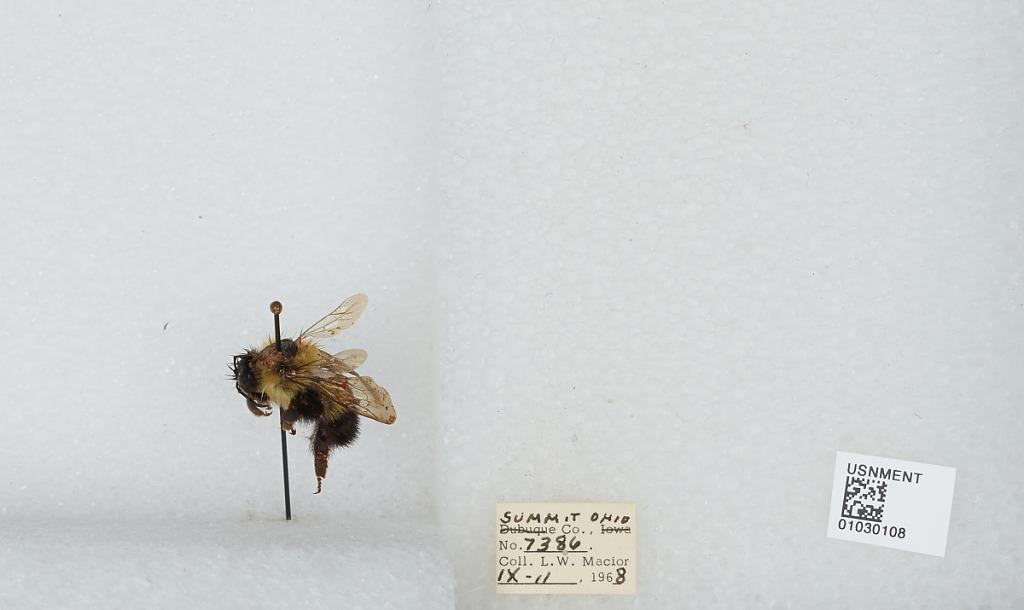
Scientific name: Bombus (Pyrobombus) vagans vagans Smith
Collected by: L. Macior
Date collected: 1968-9-11
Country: United States
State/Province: Ohio
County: Summit
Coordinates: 41.0917, -81.5594